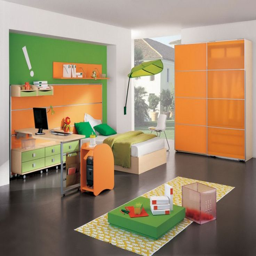
bedroom for a kid in tough green and orange colors .